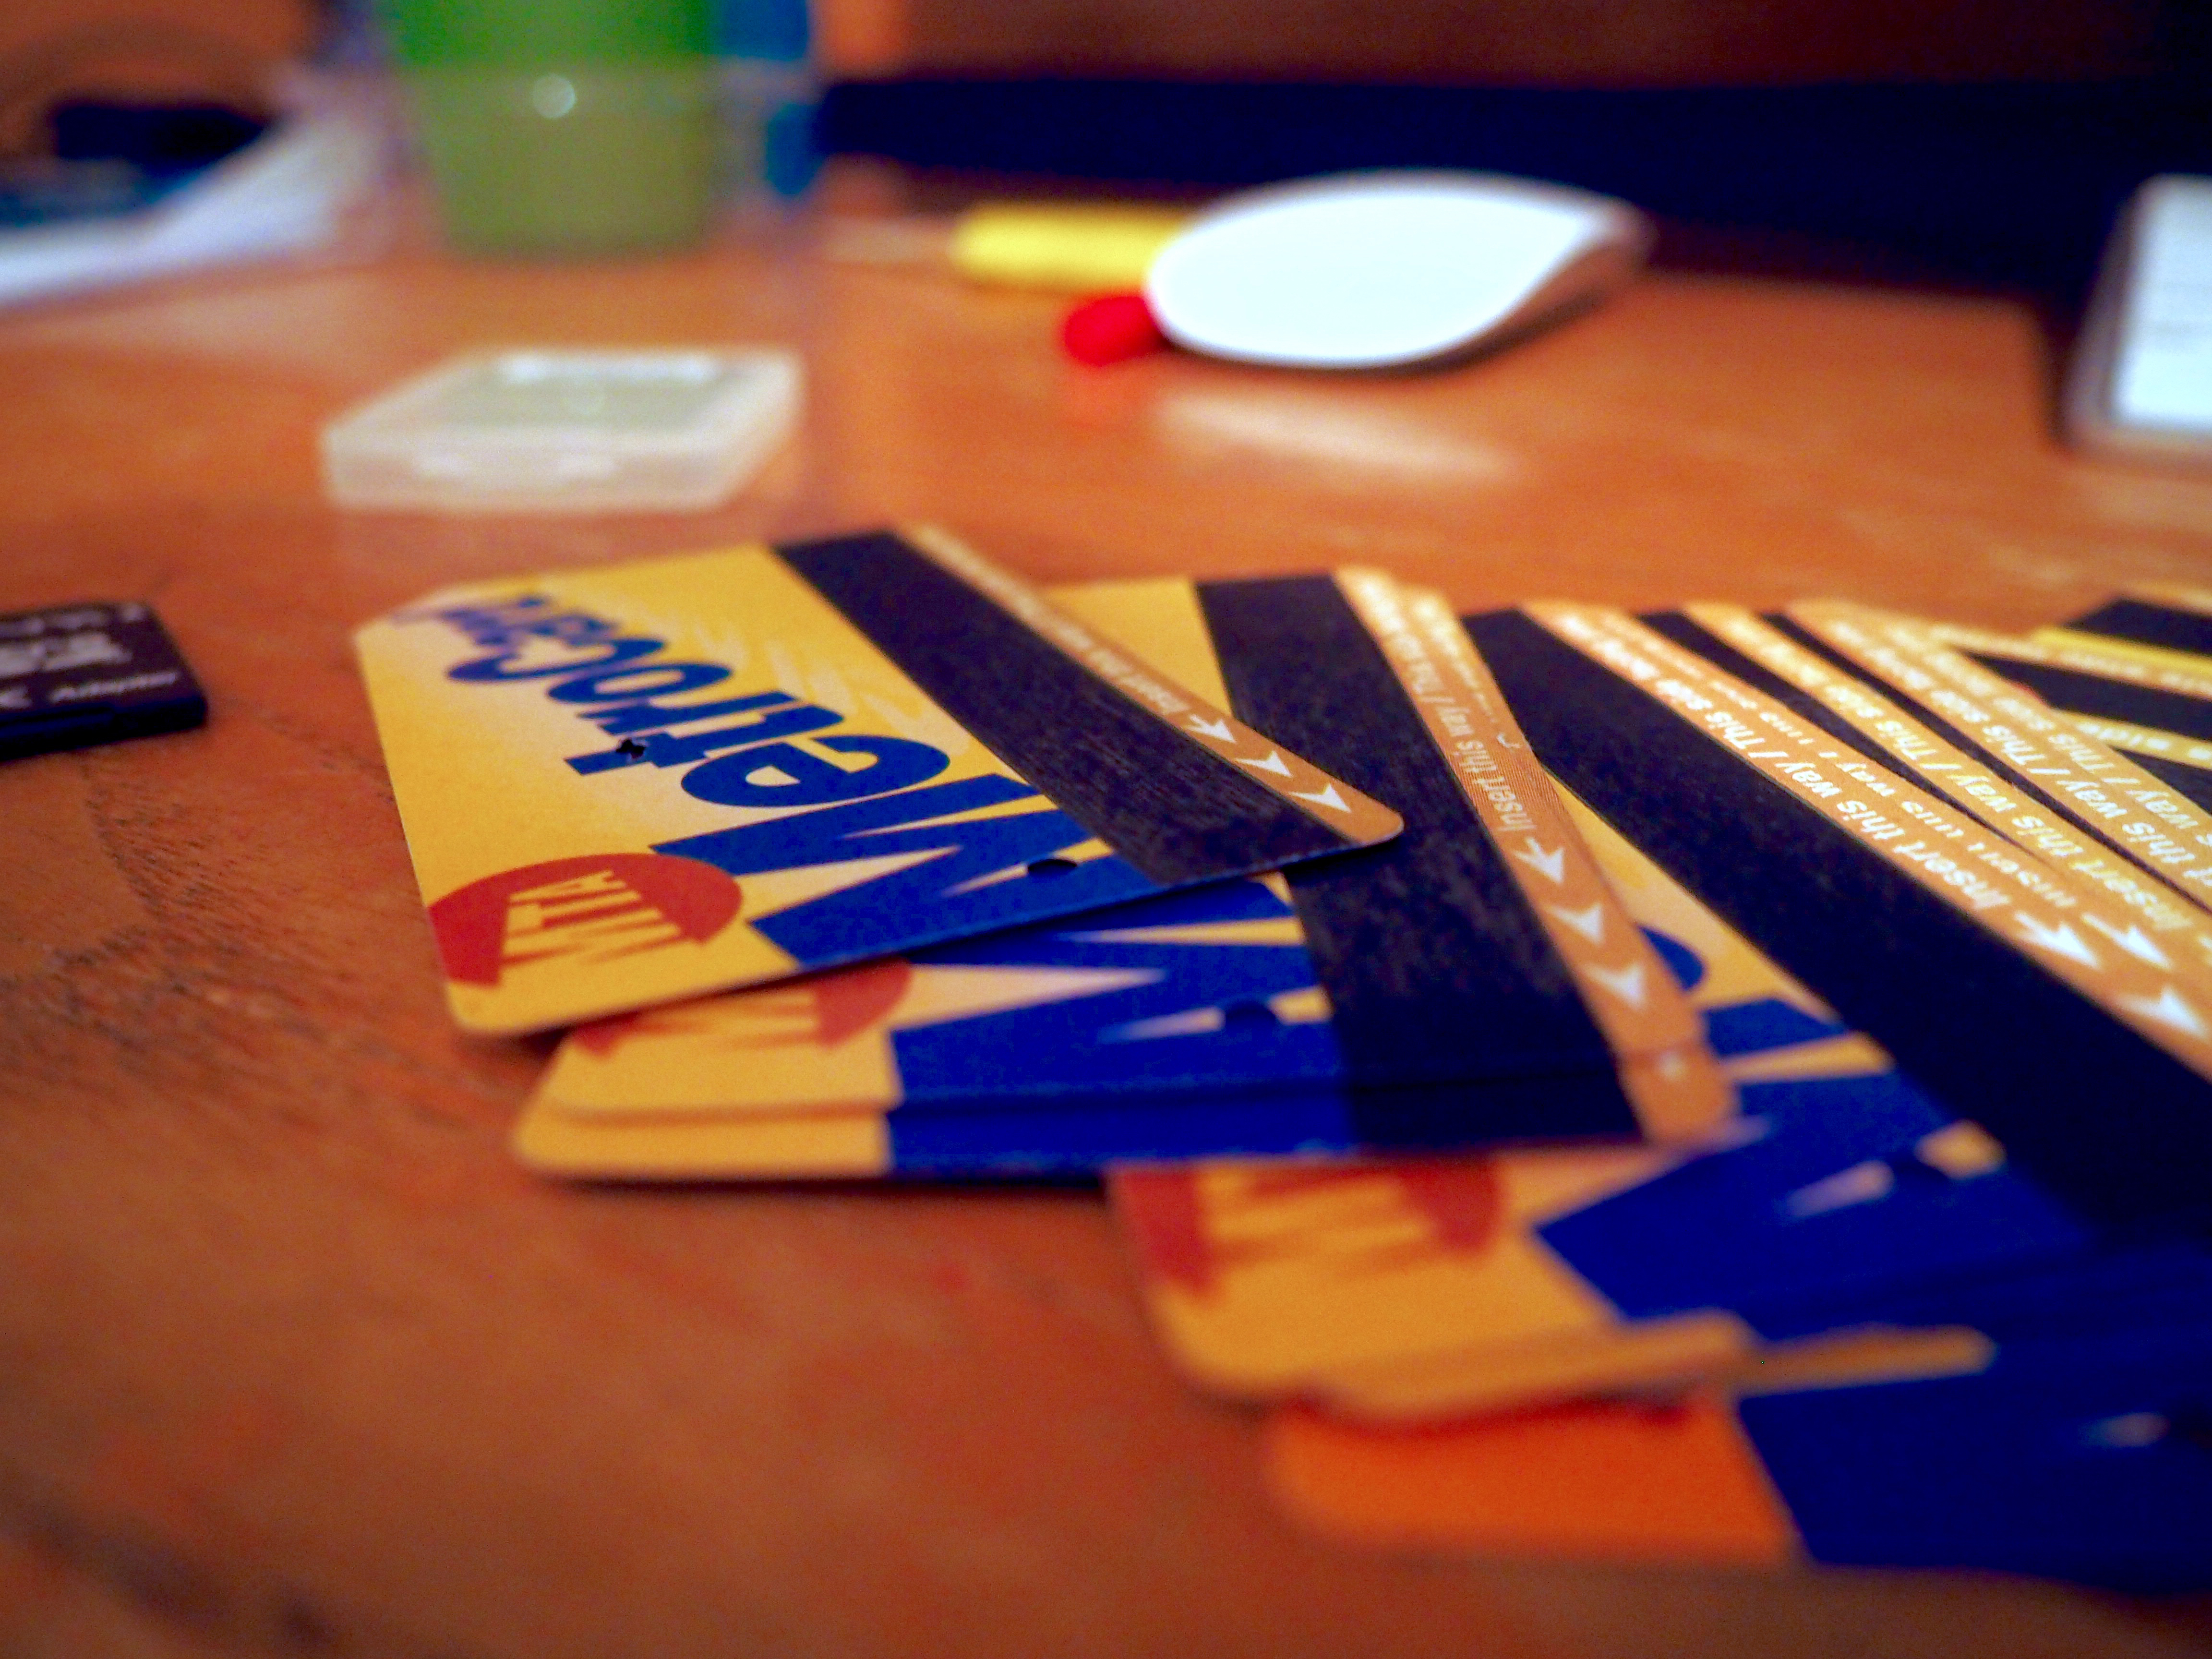
plastic, number, color, desktop, blue, cards, art, publicdomain, games, shape, mta, metrocard